Mary Sue Hubbard

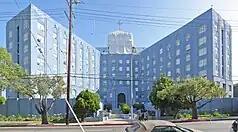
The former Cedars of Lebanon hospital complex in Los Angeles, where the Guardian's Office was based

Despite her conviction, Mary Sue remained in her post as Controller of the Guardian's Office (GO). There was no shortage of work for her to do; further legal difficulties were anticipated, as there was a New York grand jury investigating Operation Freakout, the GO's campaign against New York author Paulette Cooper, and a Florida grand jury looking into Scientology's activities in Clearwater. Around the end of February 1980, Ron Hubbard went into hiding and remained in seclusion at the Scientology property Creston Ranch in central California, for the remaining six years of his life. Mary Sue, who had last met with her husband a few months before his disappearance, never saw or heard from him again.